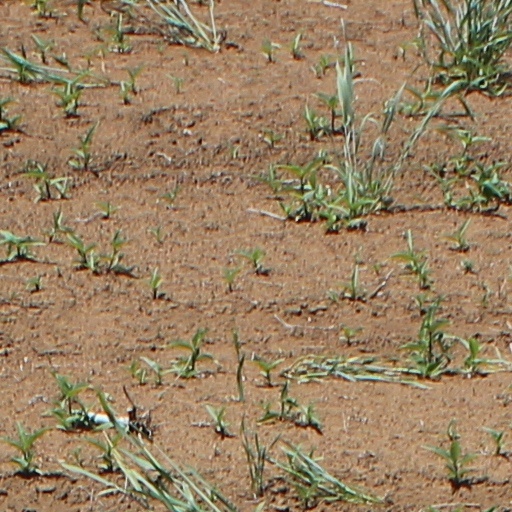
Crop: wheat